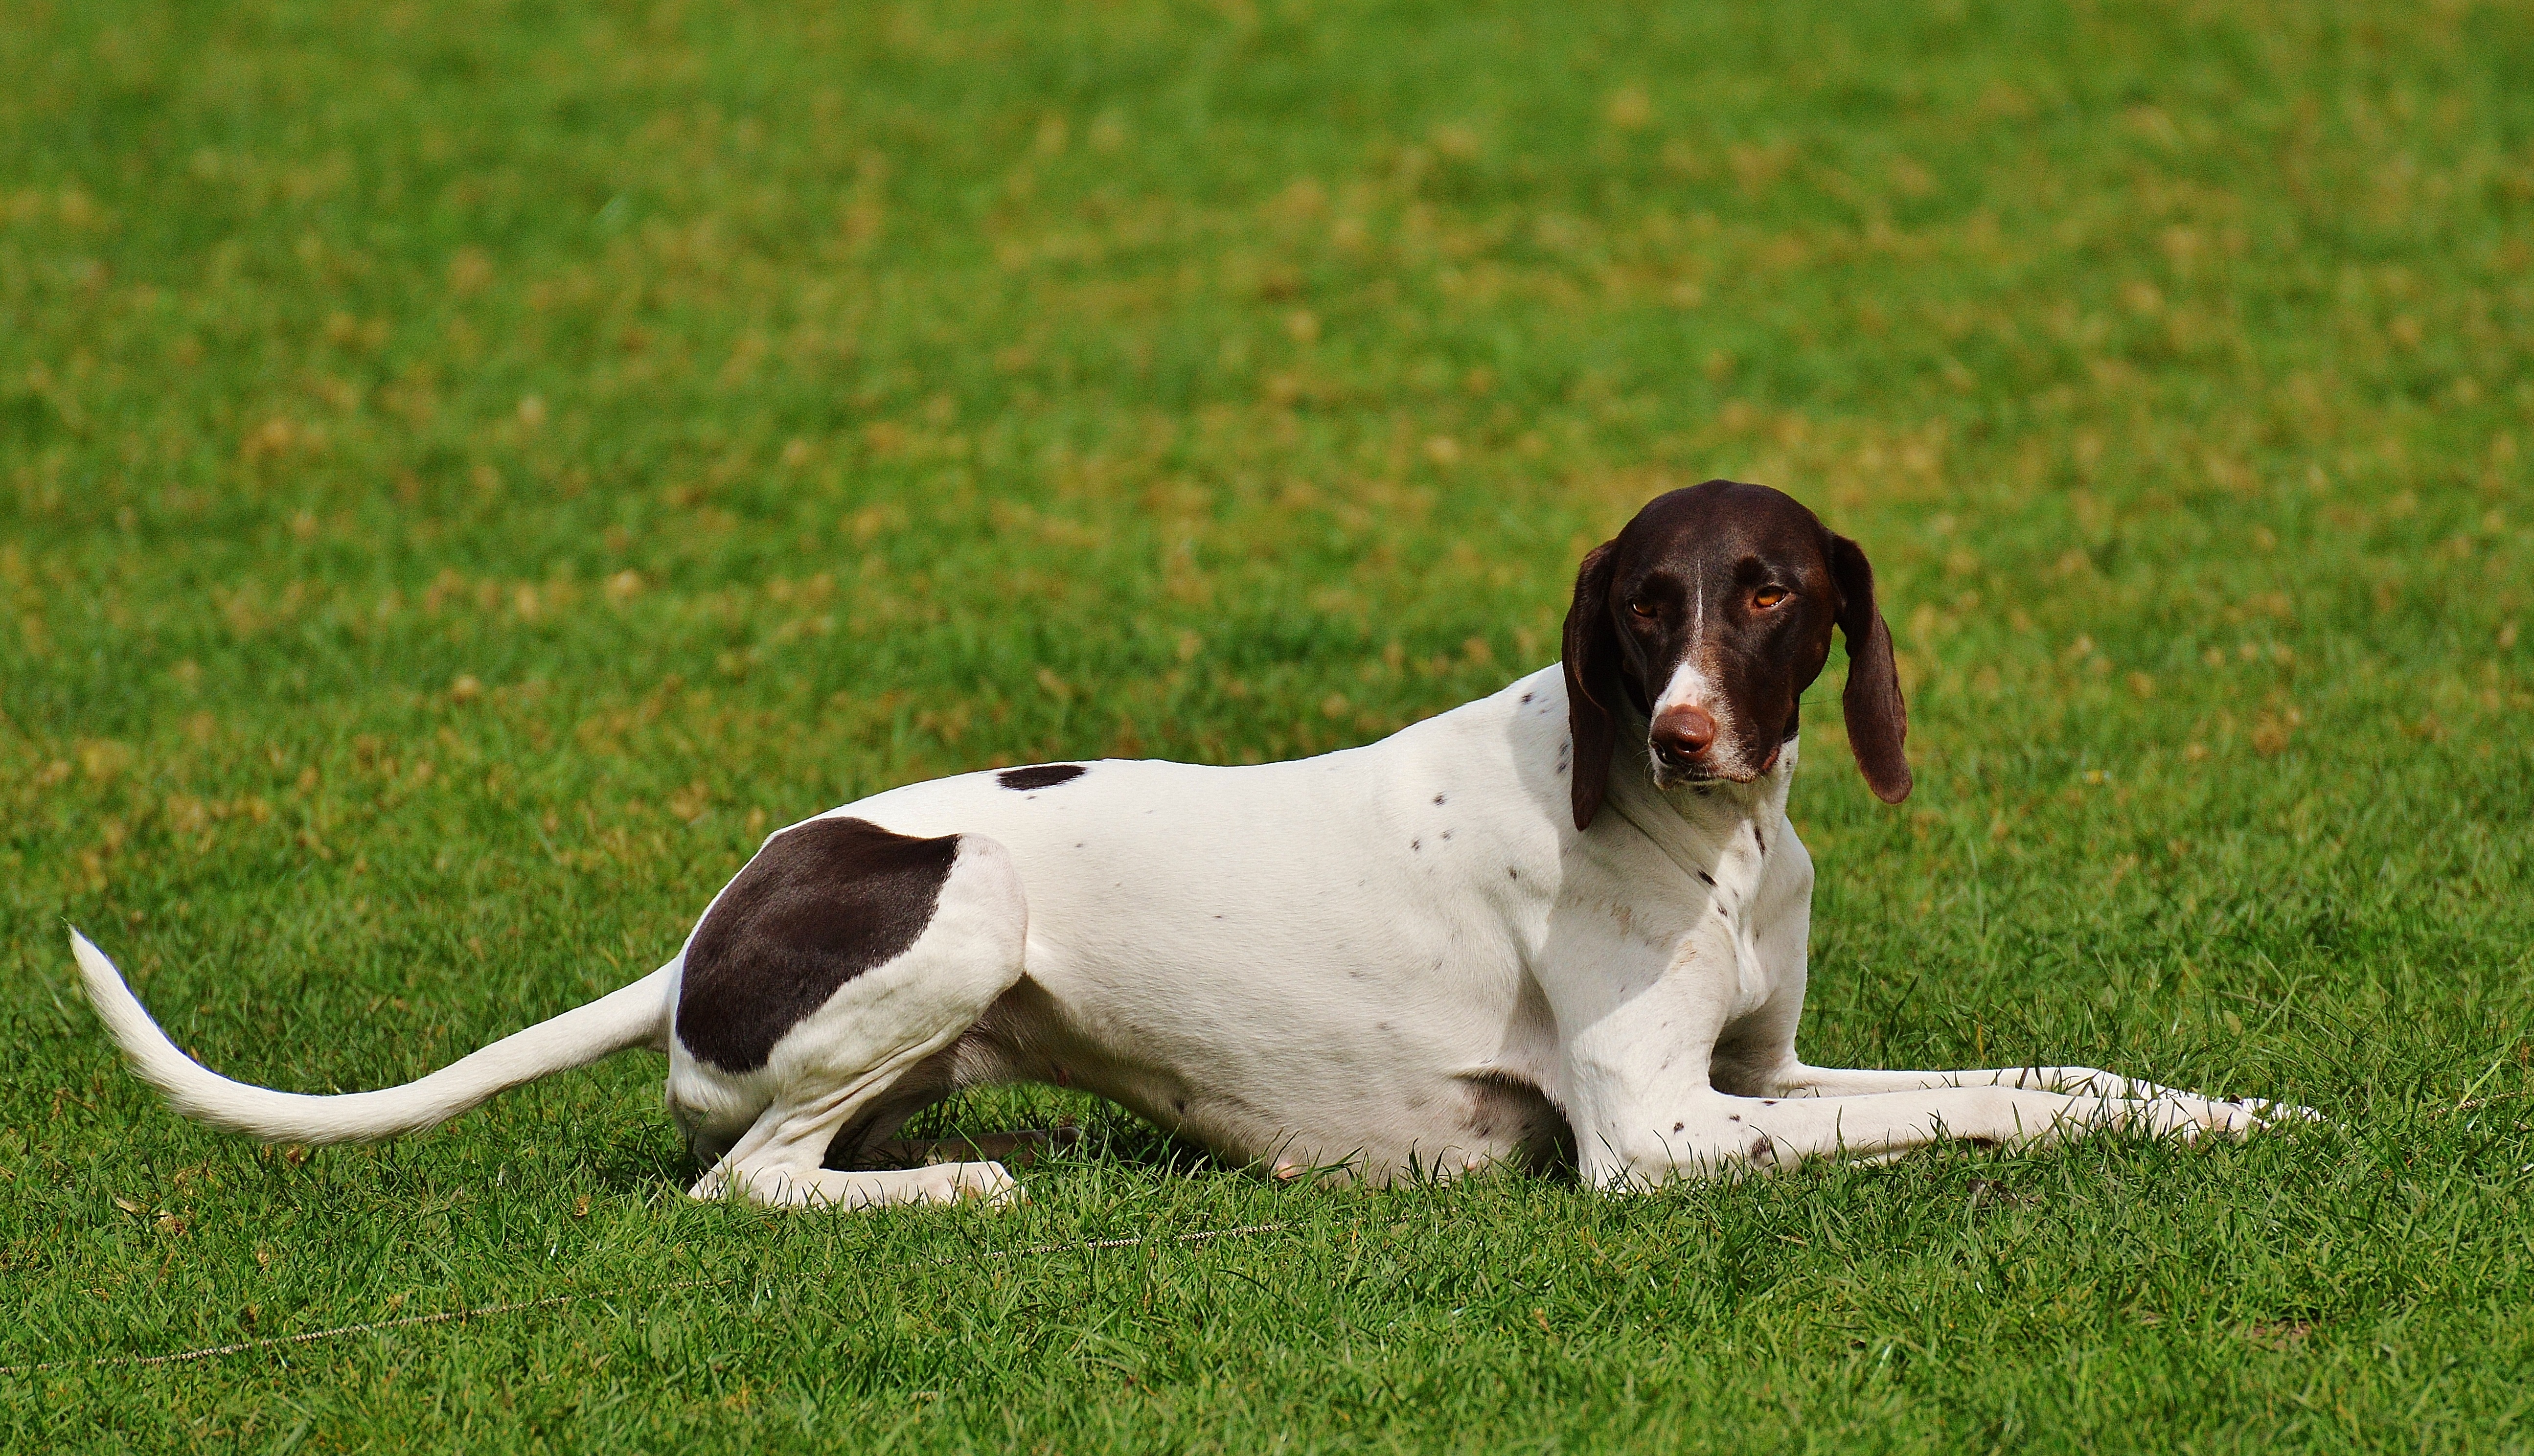
dog, cute, mammal, sit, hunting dog, vertebrate, funny, falcon, harrier, dog breed, relaxed, pointer, concerns, wildpark poing, small m nsterl nder, dog like mammal, american foxhound, english foxhound, english springer spaniel, drentse patrijshond, french spaniel, braque d auvergne, old danish pointer, braque francais